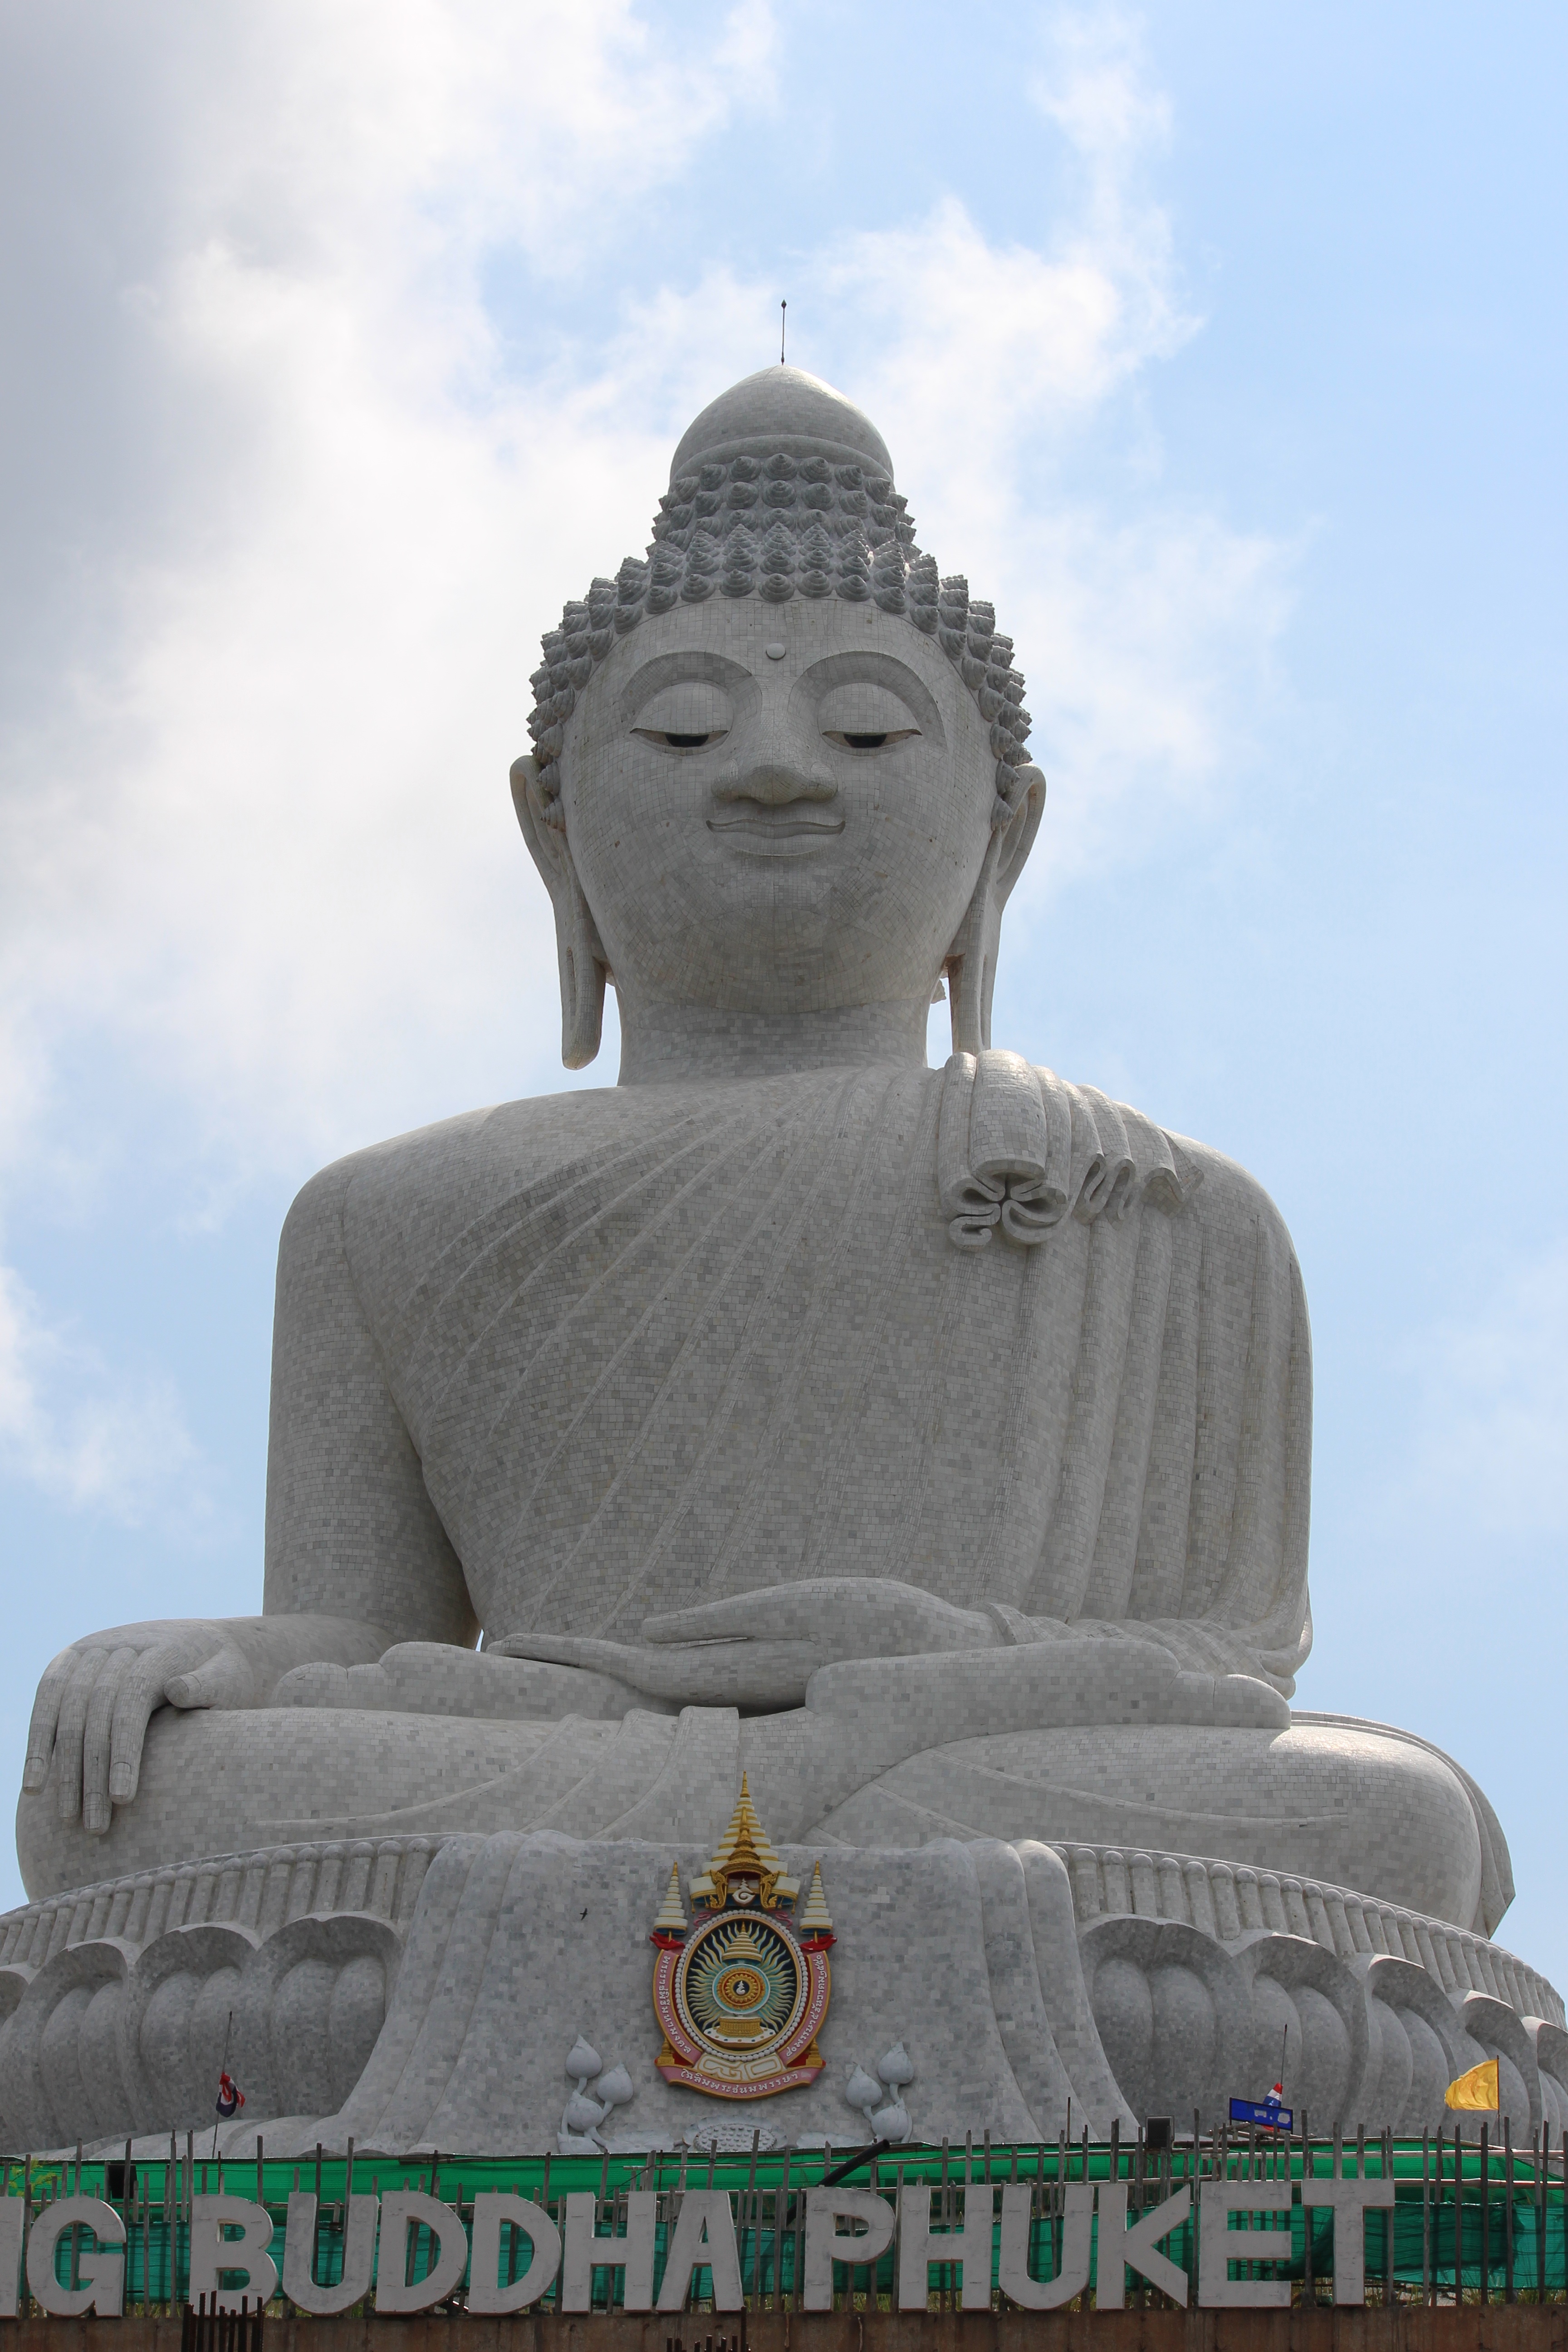
sand, architecture, monument, statue, buddhism, religion, tourism, thailand, sculpture, religious, temple, buddha, thai, wat, gautama buddha